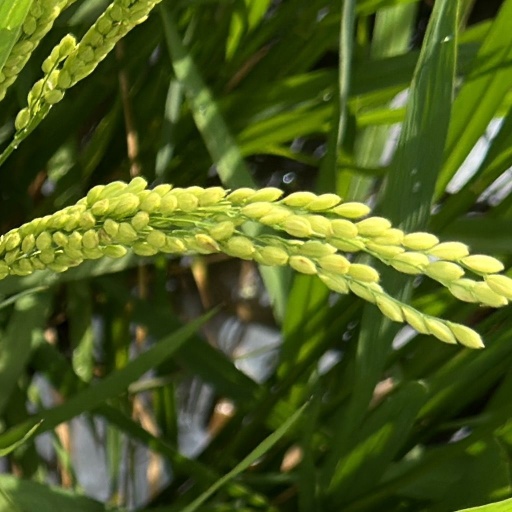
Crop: rice